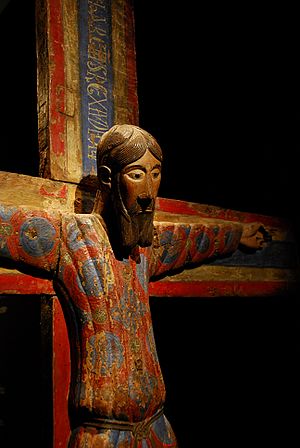
Kors / Korset som krucifiks
Kristusfigur på krucifiks.
Et kors er en figur dannet ved at to lige linjer skærer hinanden under rette vinkler; dernæst genstande af denne form eller billeder af sådanne. Korset er i dag først og fremmest kristendommens vigtigste symbol, men har allerede før kristendommens opståen været anvendt som prydelse i mange forskellige kulturer.